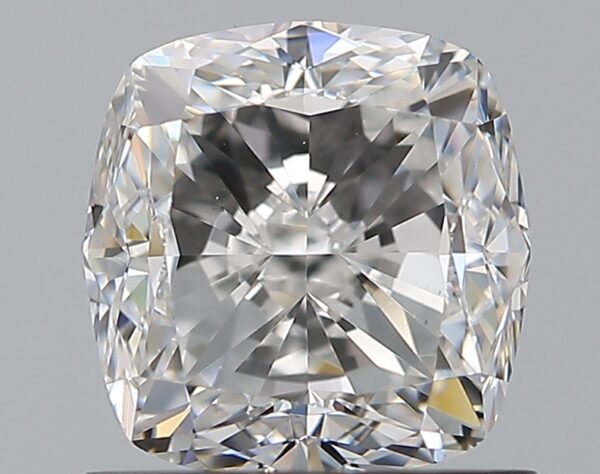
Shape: cushion
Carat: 1.2
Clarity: VS2
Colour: E
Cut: VG
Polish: EX
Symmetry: VG
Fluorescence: N
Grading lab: GIA
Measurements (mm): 5.94 x 5.74 x 4.01